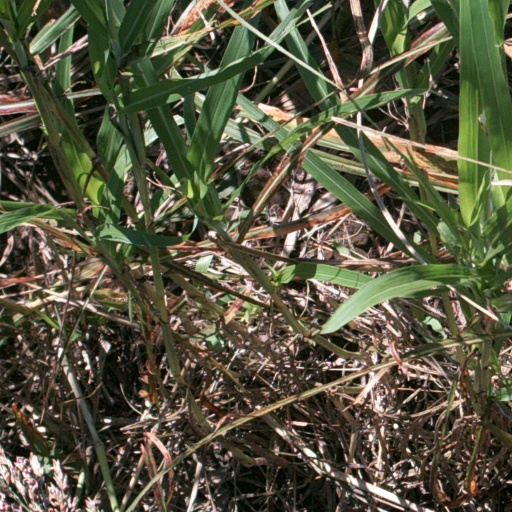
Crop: sorghum